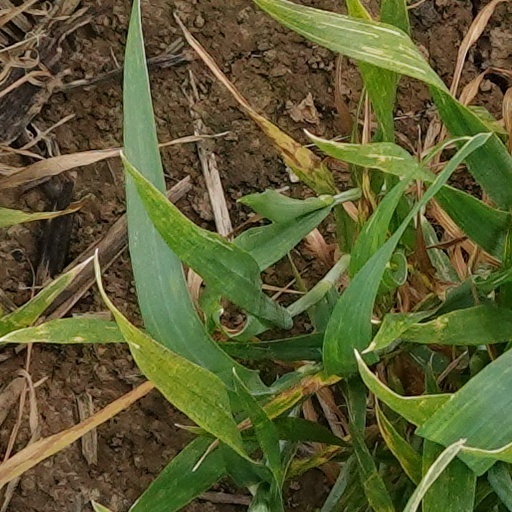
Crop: wheat